Preventive nutrition

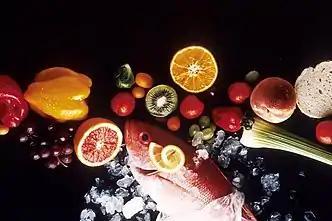
Examples of foods included in the Mediterranean Diet

Diets with low nutrient dense products (e.g. highly processed foods) have increased, and in Western countries, approximately 2/3 of adults are obese. The risk of developing a chronic disease such as type 2 diabetes, hypertension, cardiovascular disease, non-alcoholic fatty liver disease, cancer, depression, and osteoarthritis is higher in those with obesity (i.e. BMI over 30) and increases healthcare costs. Several diets have been studied to analyze their effect on weight loss and prevention of chronic diseases. These include, the ketogenic diet, low fat diets, low carbohydrate diets, the Mediterranean diet, and many more. The ketogenic diet has been scientifically validated for its effectiveness in enhancing glycemic control among individuals with type 2 diabetes and those who are at risk of developing the disease. This dietary approach helps individuals improve insulin resistance and blood glucose control.